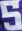
Number: 5